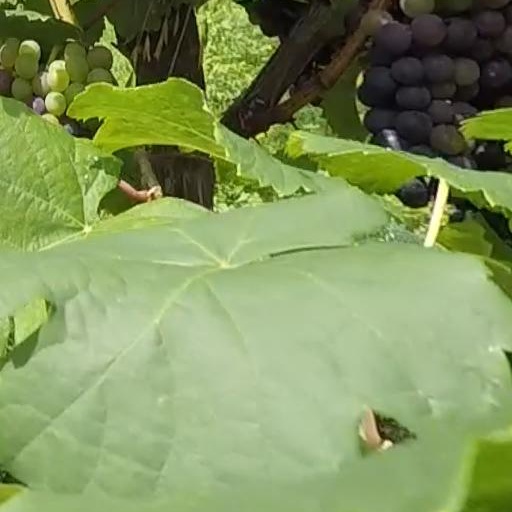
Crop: grape